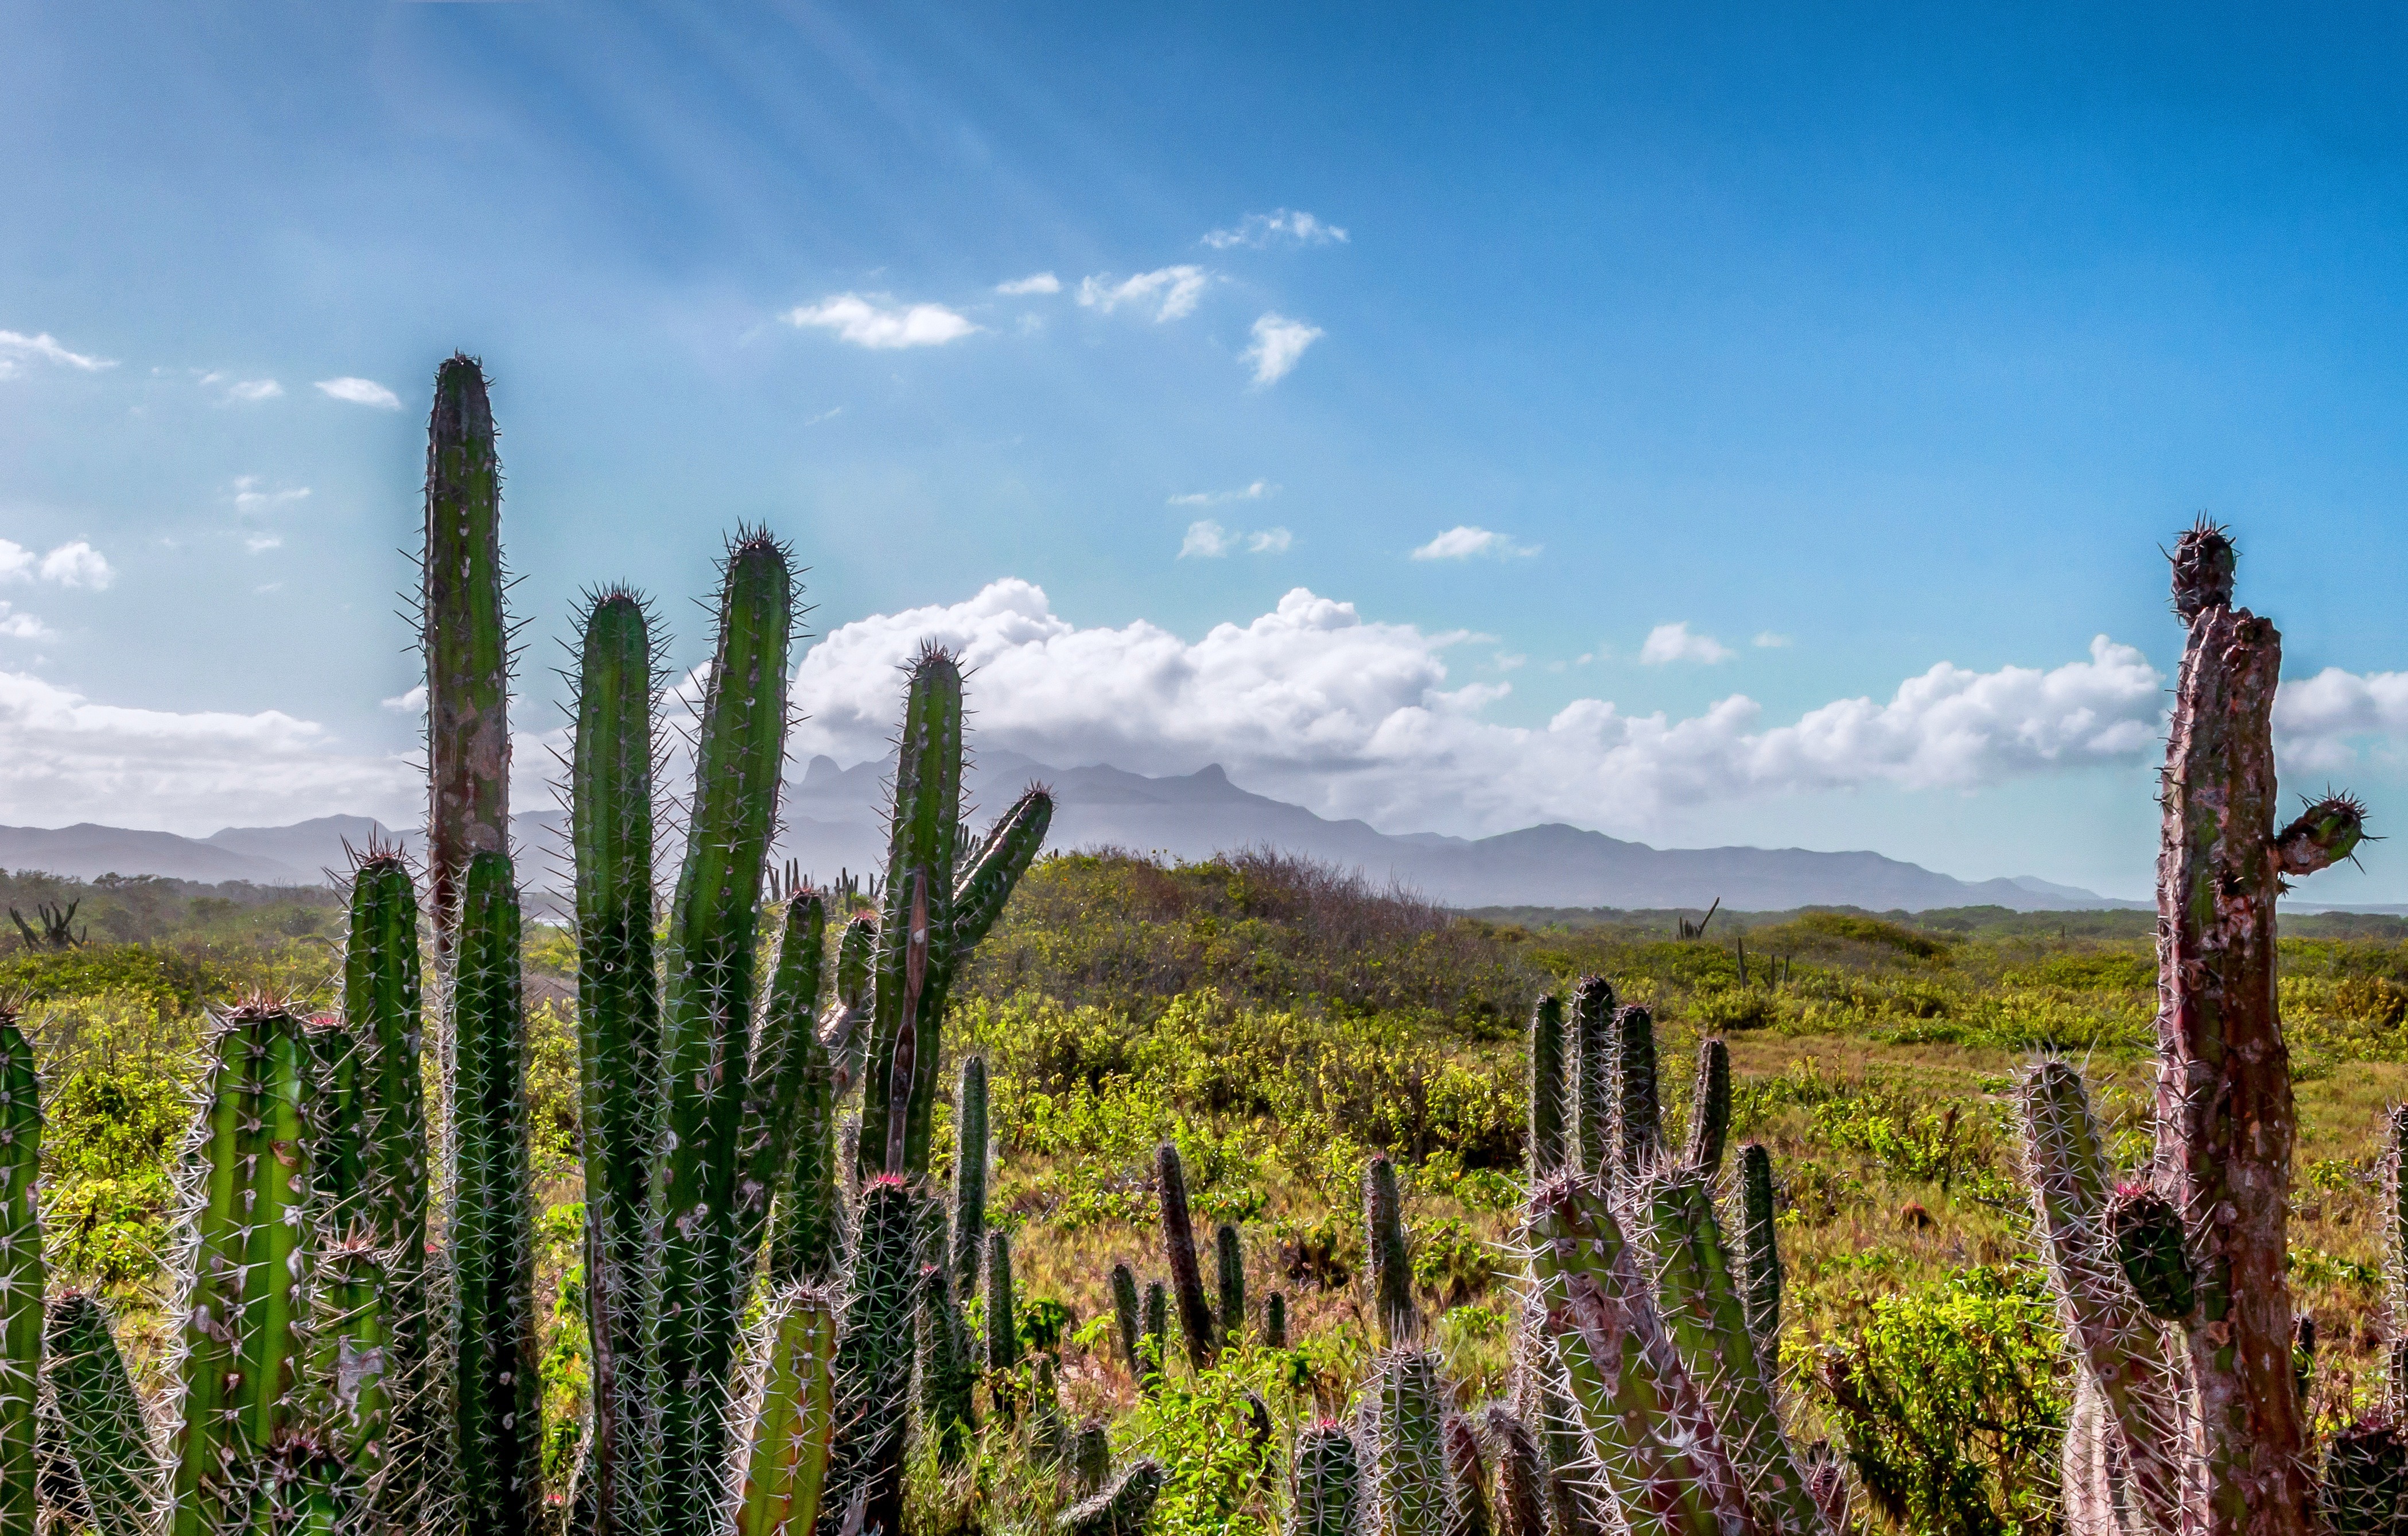
landscape, tree, nature, grass, cactus, plant, sky, field, countryside, hill, flower, country, scenic, botany, cacti, flora, outside, mountains, venezuela, ecosystem, flowering plant, grass family, woody plant, land plant, arecales